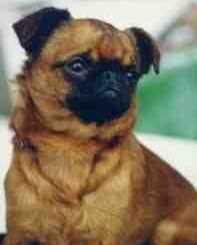
Brabancon_griffon